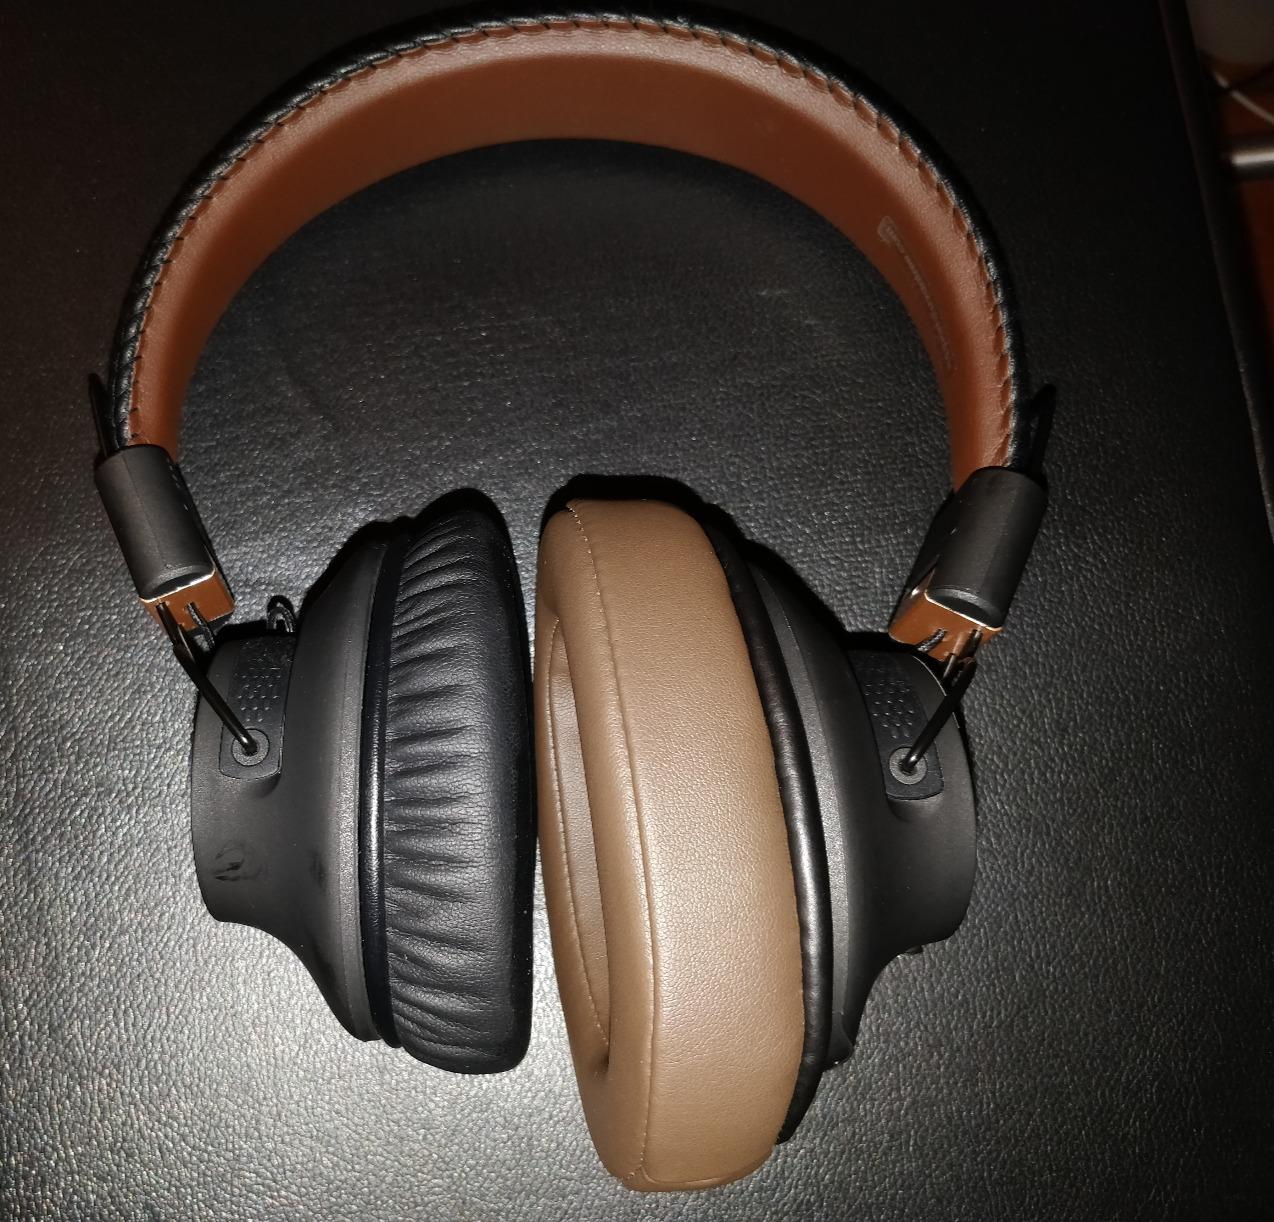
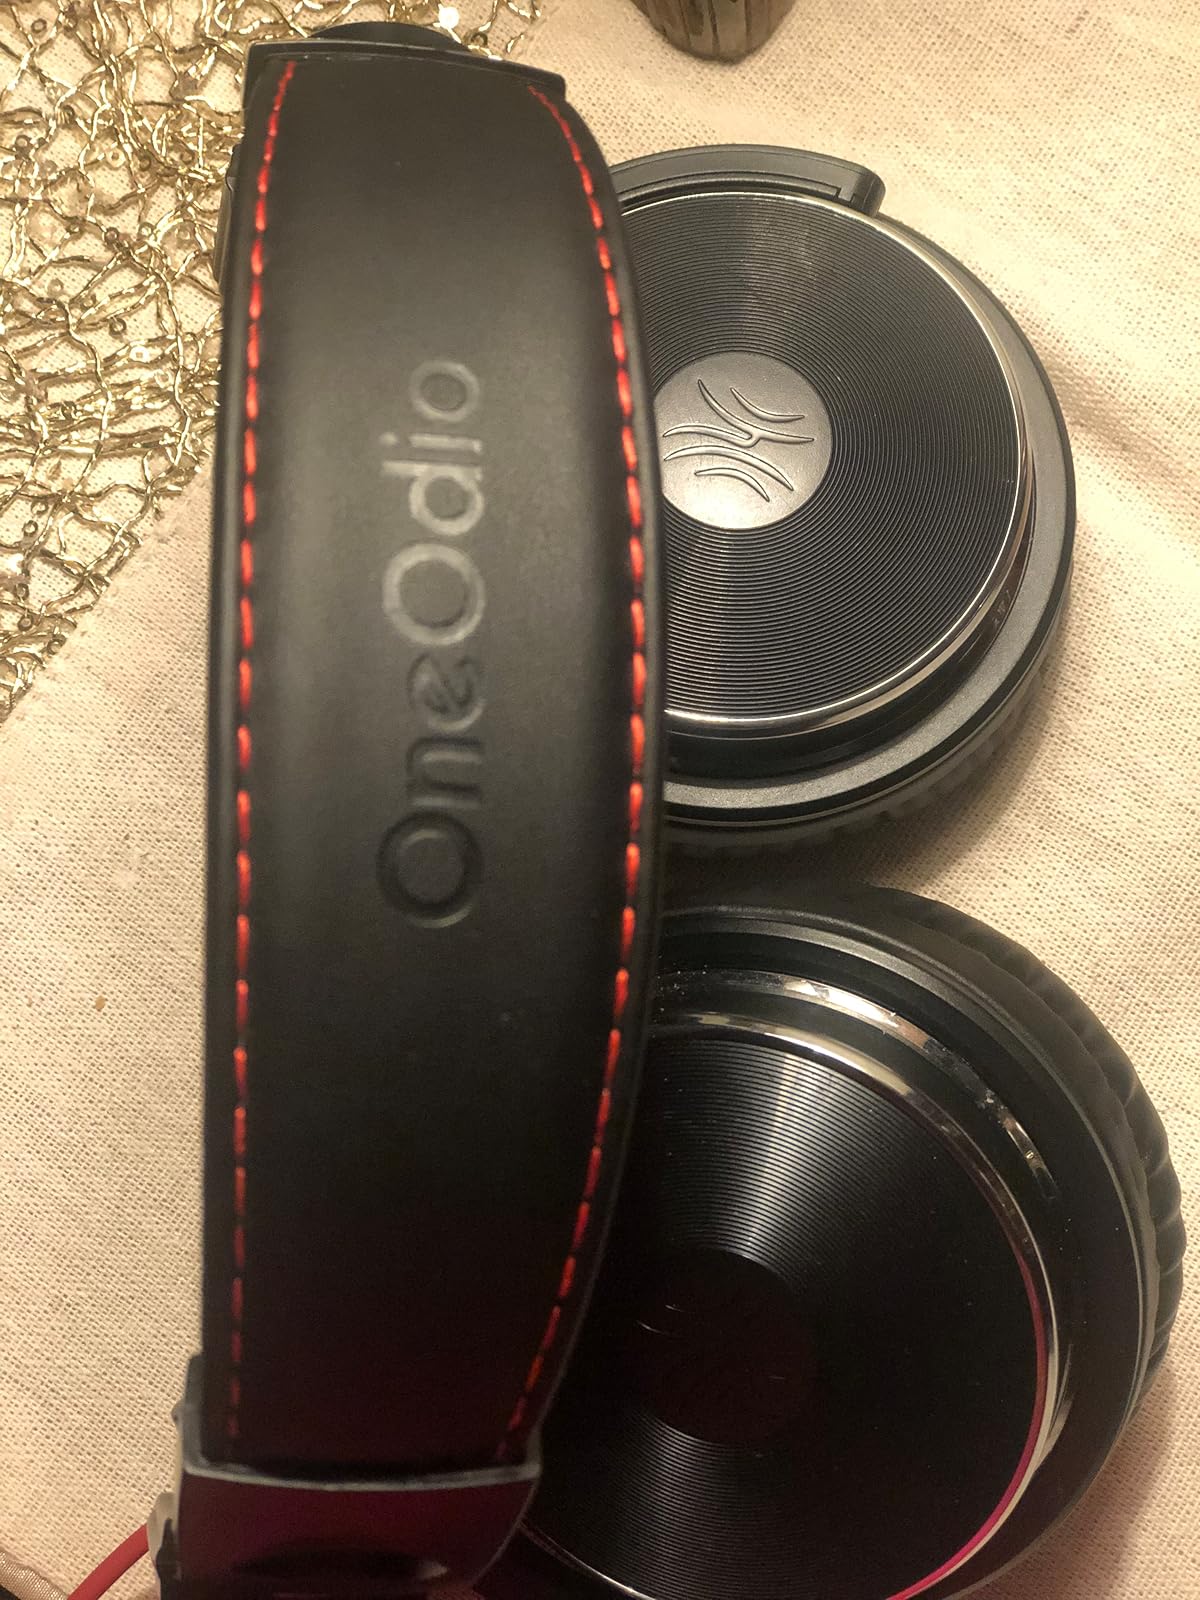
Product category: headphones
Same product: no